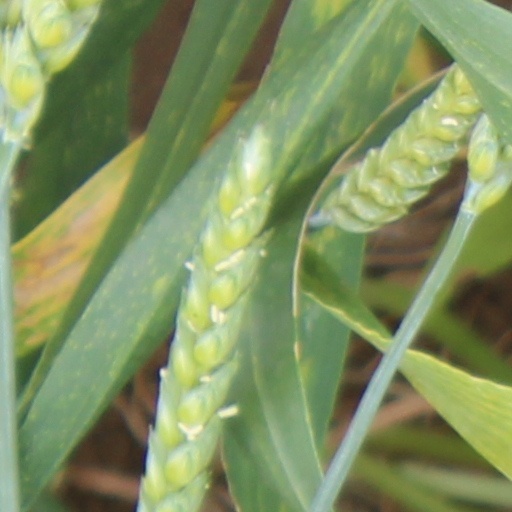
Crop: wheat